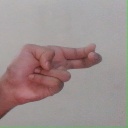
अक्षर: ह